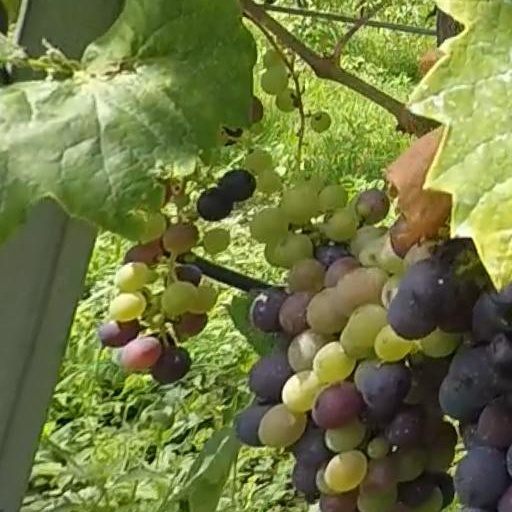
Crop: grape